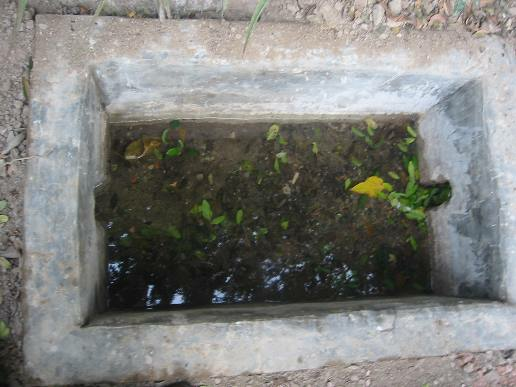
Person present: No